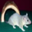
Label: possum